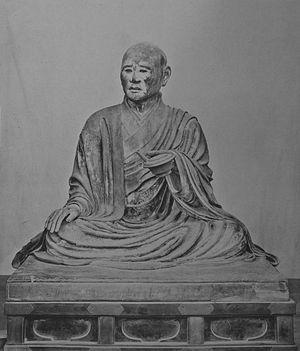
L'introduction du bouddhisme au Japon en provenance du royaume coréen de Baekje au milieu du VIᵉ siècle entraîne une renaissance de la sculpture japonaise. Des moines bouddhistes, des artisans et des lettrés s'installent autour de la capitale dans la province de Yamato et transmettent leurs techniques aux artisans locaux. Tout naturellement, les premières sculptures japonaises des époques Asuka et Hakuhō montrent de fortes influences de l'art continental et se caractérisent d'abord par des yeux en amande, des lèvres en forme de croissant tournées vers le haut et des plis dans les vêtements disposés symétriquement. L'atelier du sculpteur Tori Busshi, fortement influencé par le style des Wei du nord, produit des œuvres qui illustrent ces caractéristiques. La triade de Shaka Nyorai et le Guze Kannon au Hōryū-ji en sont d'excellents exemples. À la fin du VIIᵉ siècle, le bois remplace le bronze et le cuivre. Au début de la dynastie Tang, un plus grand réalisme s'exprime par des formes plus pleines, des fentes longues et étroites pour les yeux, des traits de visage plus doux, des vêtements fluides et embellis avec des ornements tels que des bracelets et des bijoux.